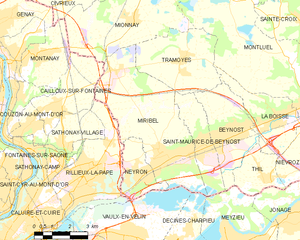
Carte des communes françaises: Miribel